Do Not Fall in New York City

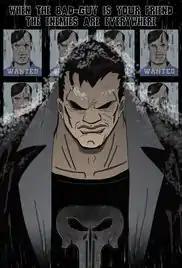
Poster for the film.

Do Not Fall in New York City is a 2012 animated short fan film about the Marvel Comics character the Punisher. It is based on the 32-page one-issue storyline "Do Not Fall in New York City" from November 2001 written by Garth Ennis and drawn by Steve Dillon.